Dietrich von Bern

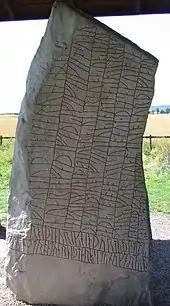
The Rök stone, one of the earliest mentions of Theodoric in Germanic legend

One of the earliest (quasi-)literary sources about the legend of Theodoric is the Rök Stone, carved in Sweden in the 9th century. There he is mentioned in a stanza in the Eddic "fornyrðislag" meter: